Manji (Sikhism)

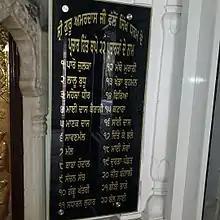
Gurmukhi wall plaque installed at Gurdwara Chaubara Sahib in Goindwal which lists the names of the 22 Manji administrators and preachers initially appointed by Guru Amar Das

Guru Amar Das divided the Sikh congregation areas into twenty-two Manji zones. He appointed a local preacher to be in-charge of each of the Manjis, known as a "Manjidar". For this purpose, a large group of 146 followers were trained for the propagation of Sikhism. 94 of them were men whilst 52 were women. It had been conceptually similar in its aims to the diocese system in Christianity, and had been similarly important in Sikh missionary activity. It existed as a parallel system to the existing Mughal Empire and was modelled after the Mughal Empire's provincial zones, known as "Subahs" (of which there were also 22). Along with the Manjis, sub-centres known as "Piris" were established of which there were 52 in total.